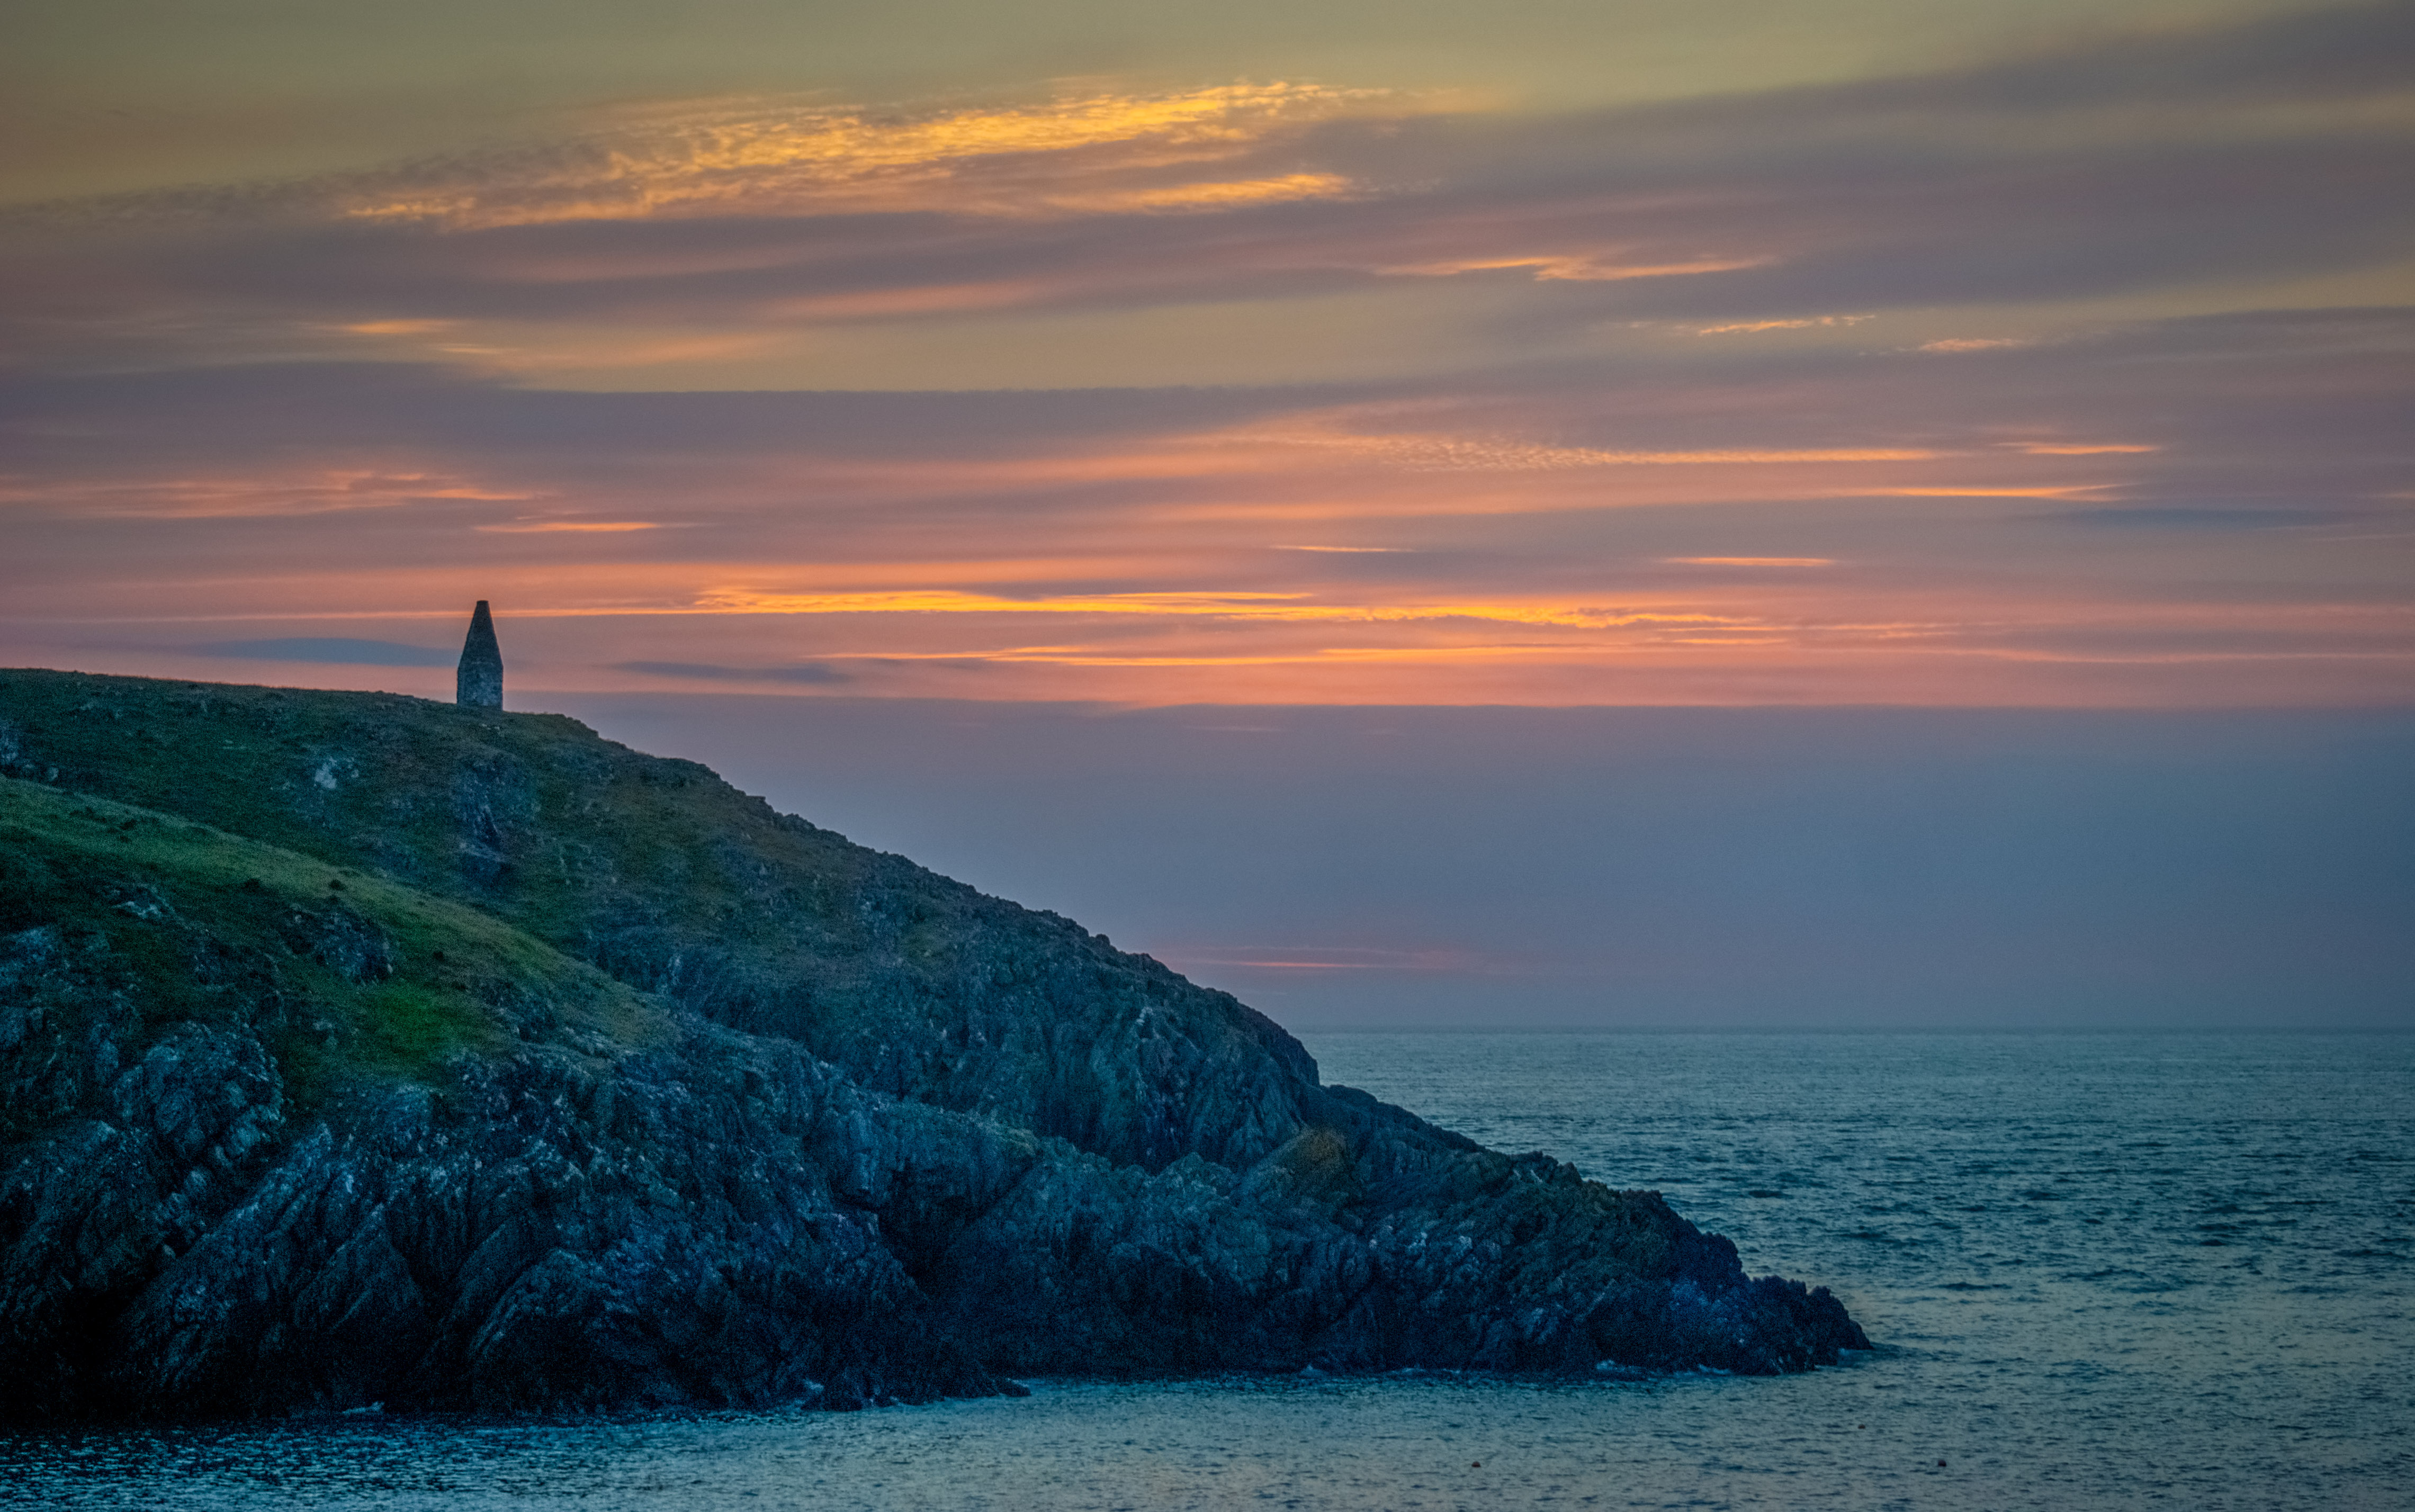
beach, sea, coast, ocean, horizon, cloud, sky, sun, sunrise, sunset, cloudy, morning, shore, wave, hour, dawn, summer, cliff, dusk, evening, twilight, golden, bay, blue, set, point, body of water, uk, wales, clouds, cape, monolith, pembrokeshire, porthgain, afterglow, wind wave